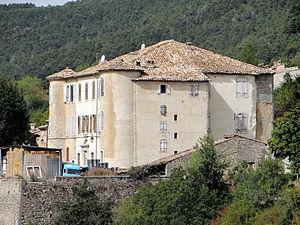
Castellane - Château d'Éoulx - Ensemble
Éoulx est une localité de Castellane et une ancienne commune française, située dans le département des Alpes-de-Haute-Provence en région Provence-Alpes-Côte d'Azur.
Castellane est une commune française, sous-préfecture du département des Alpes-de-Haute-Provence, dans la région Provence-Alpes-Côte d'Azur.